Kuh Ledesma

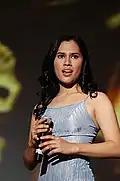
Kuh Ledesma's daughter, Isabella.

Ledesma was married to Luisito "Louie" Gonzalez (grandson of Elpidio Quirino, sixth President of the Philippines from 1948 to 1953). Gonzalez's mother Victoria Quirino-Gonzalez, daughter of the former president, married shipping magnate Francisco Delgado after the death of his first wife.